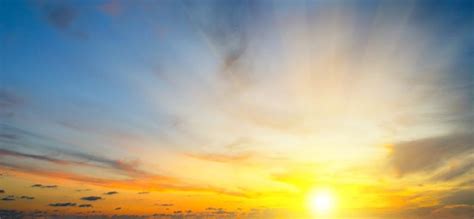
Weather: sun or clear